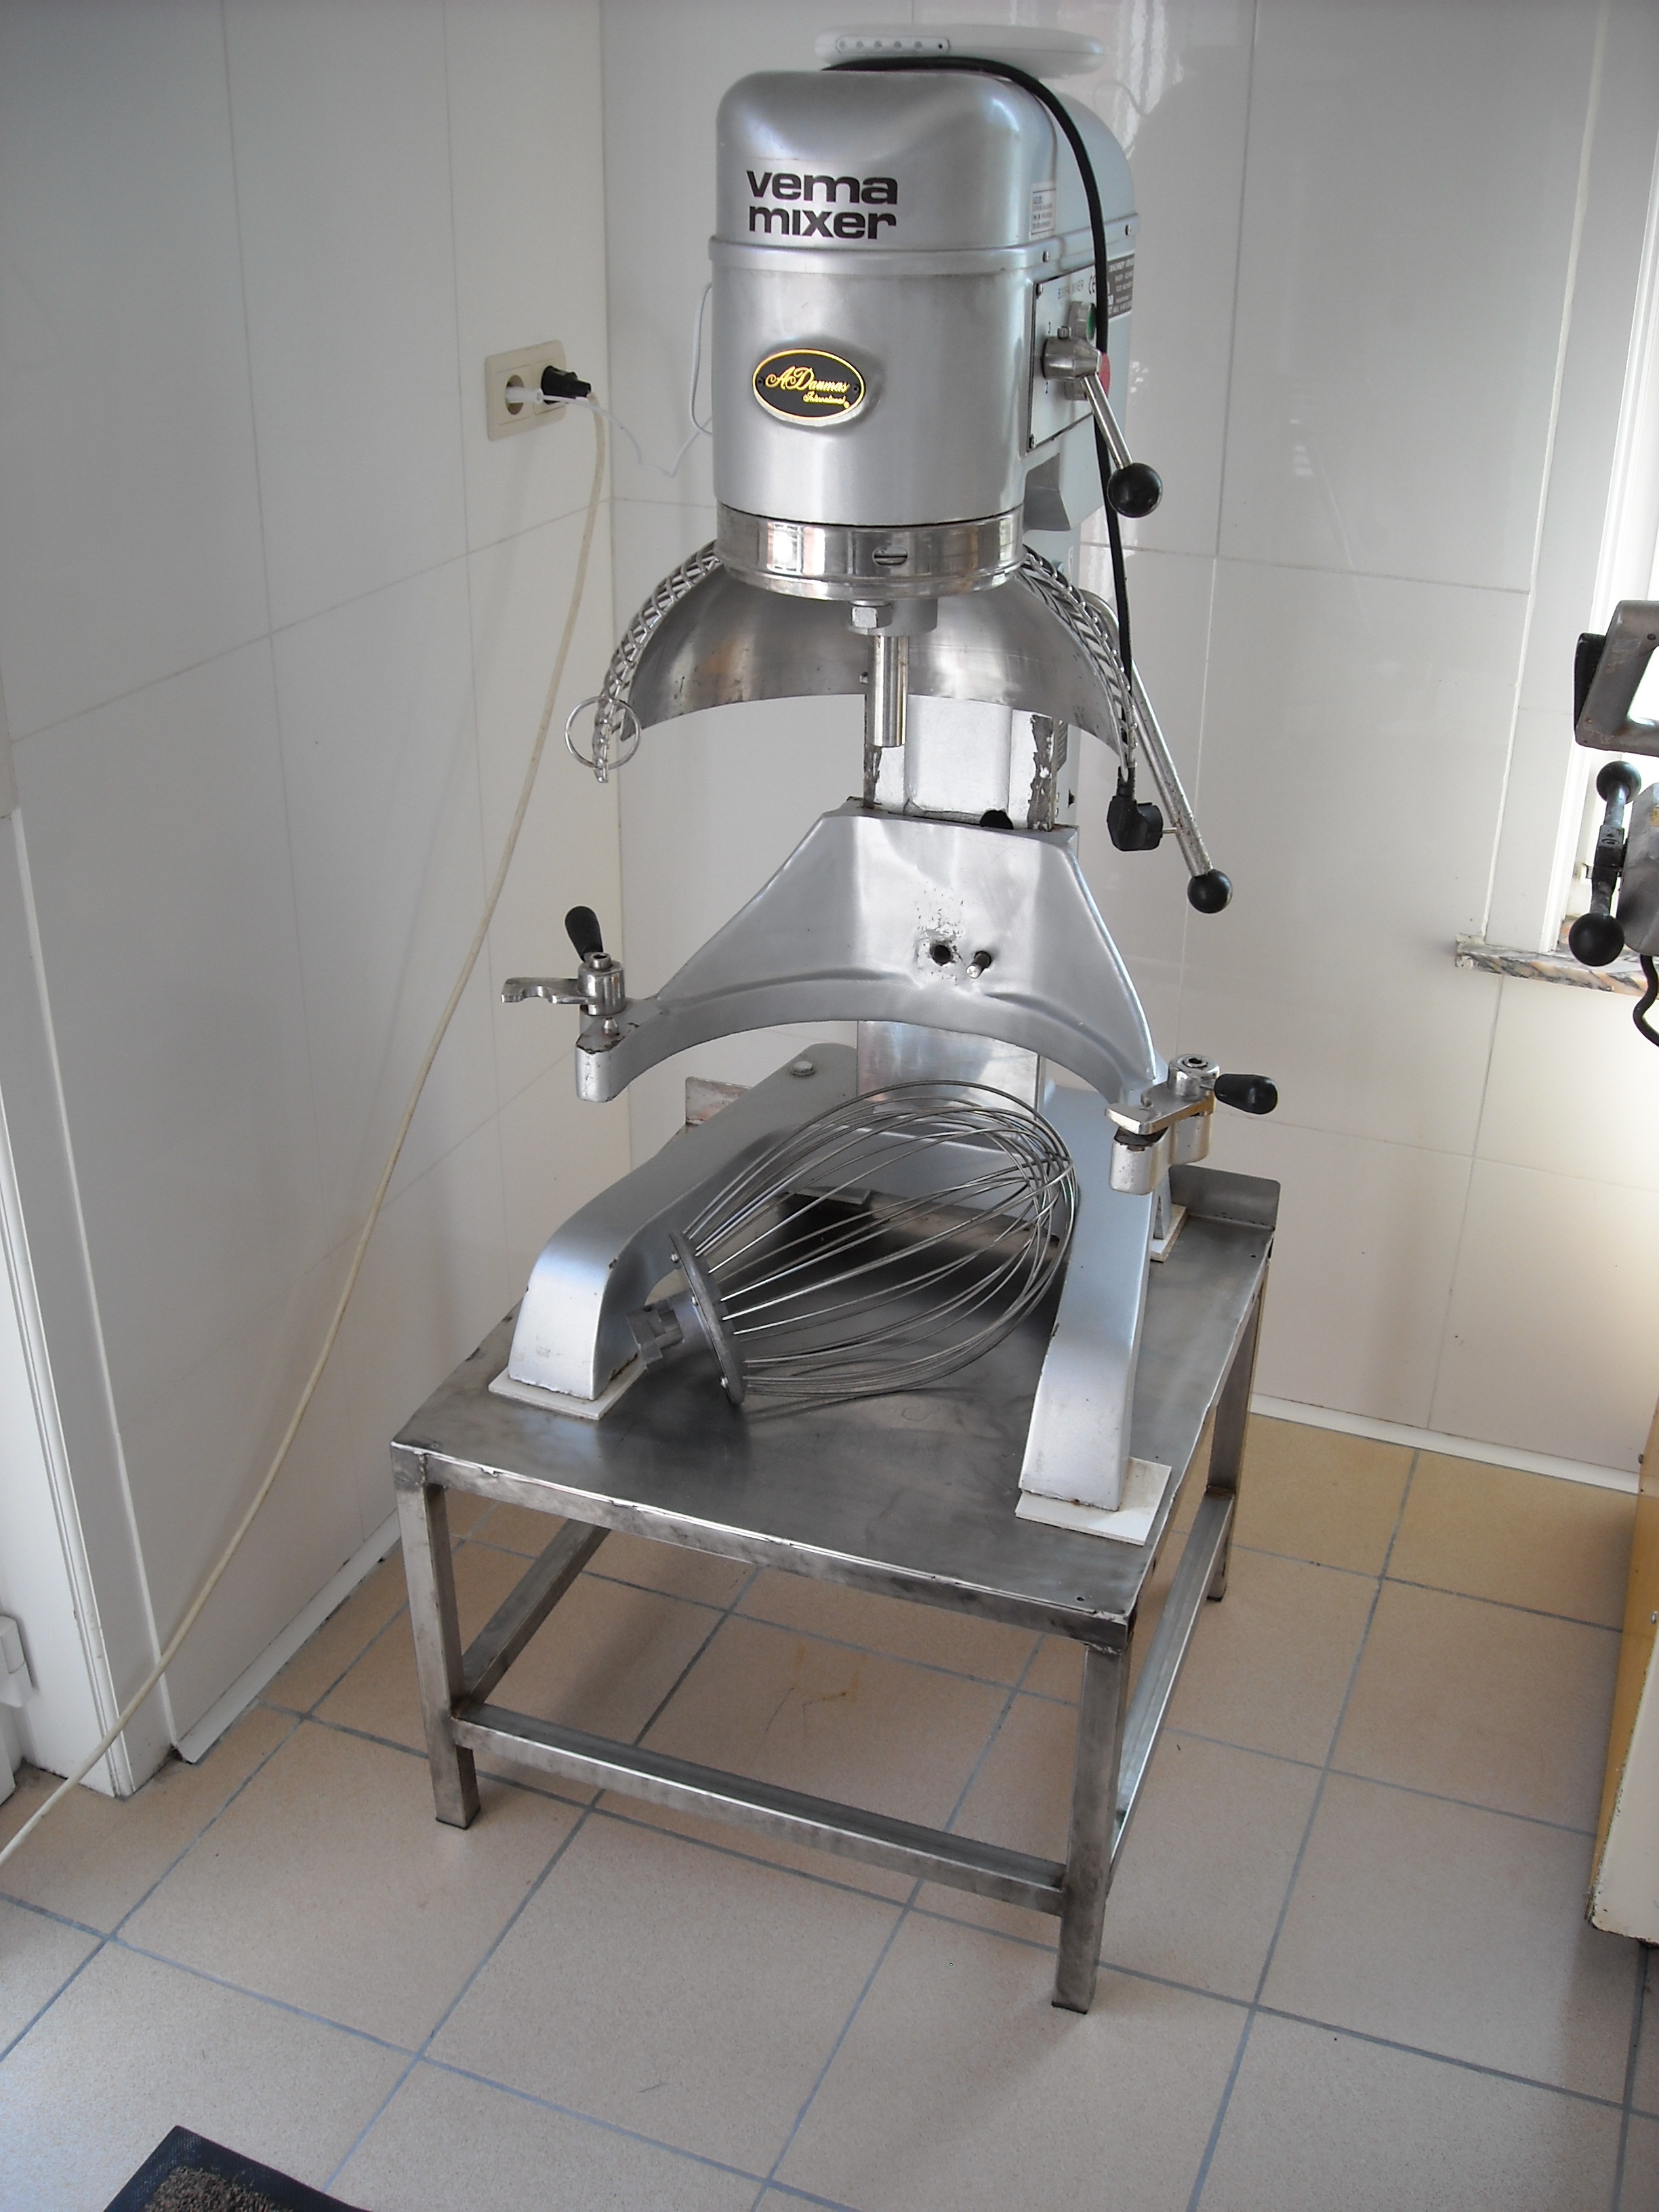
tool, machine, mixer, electric, man made object, machine tool, metal tool, professional device, bakery equipment